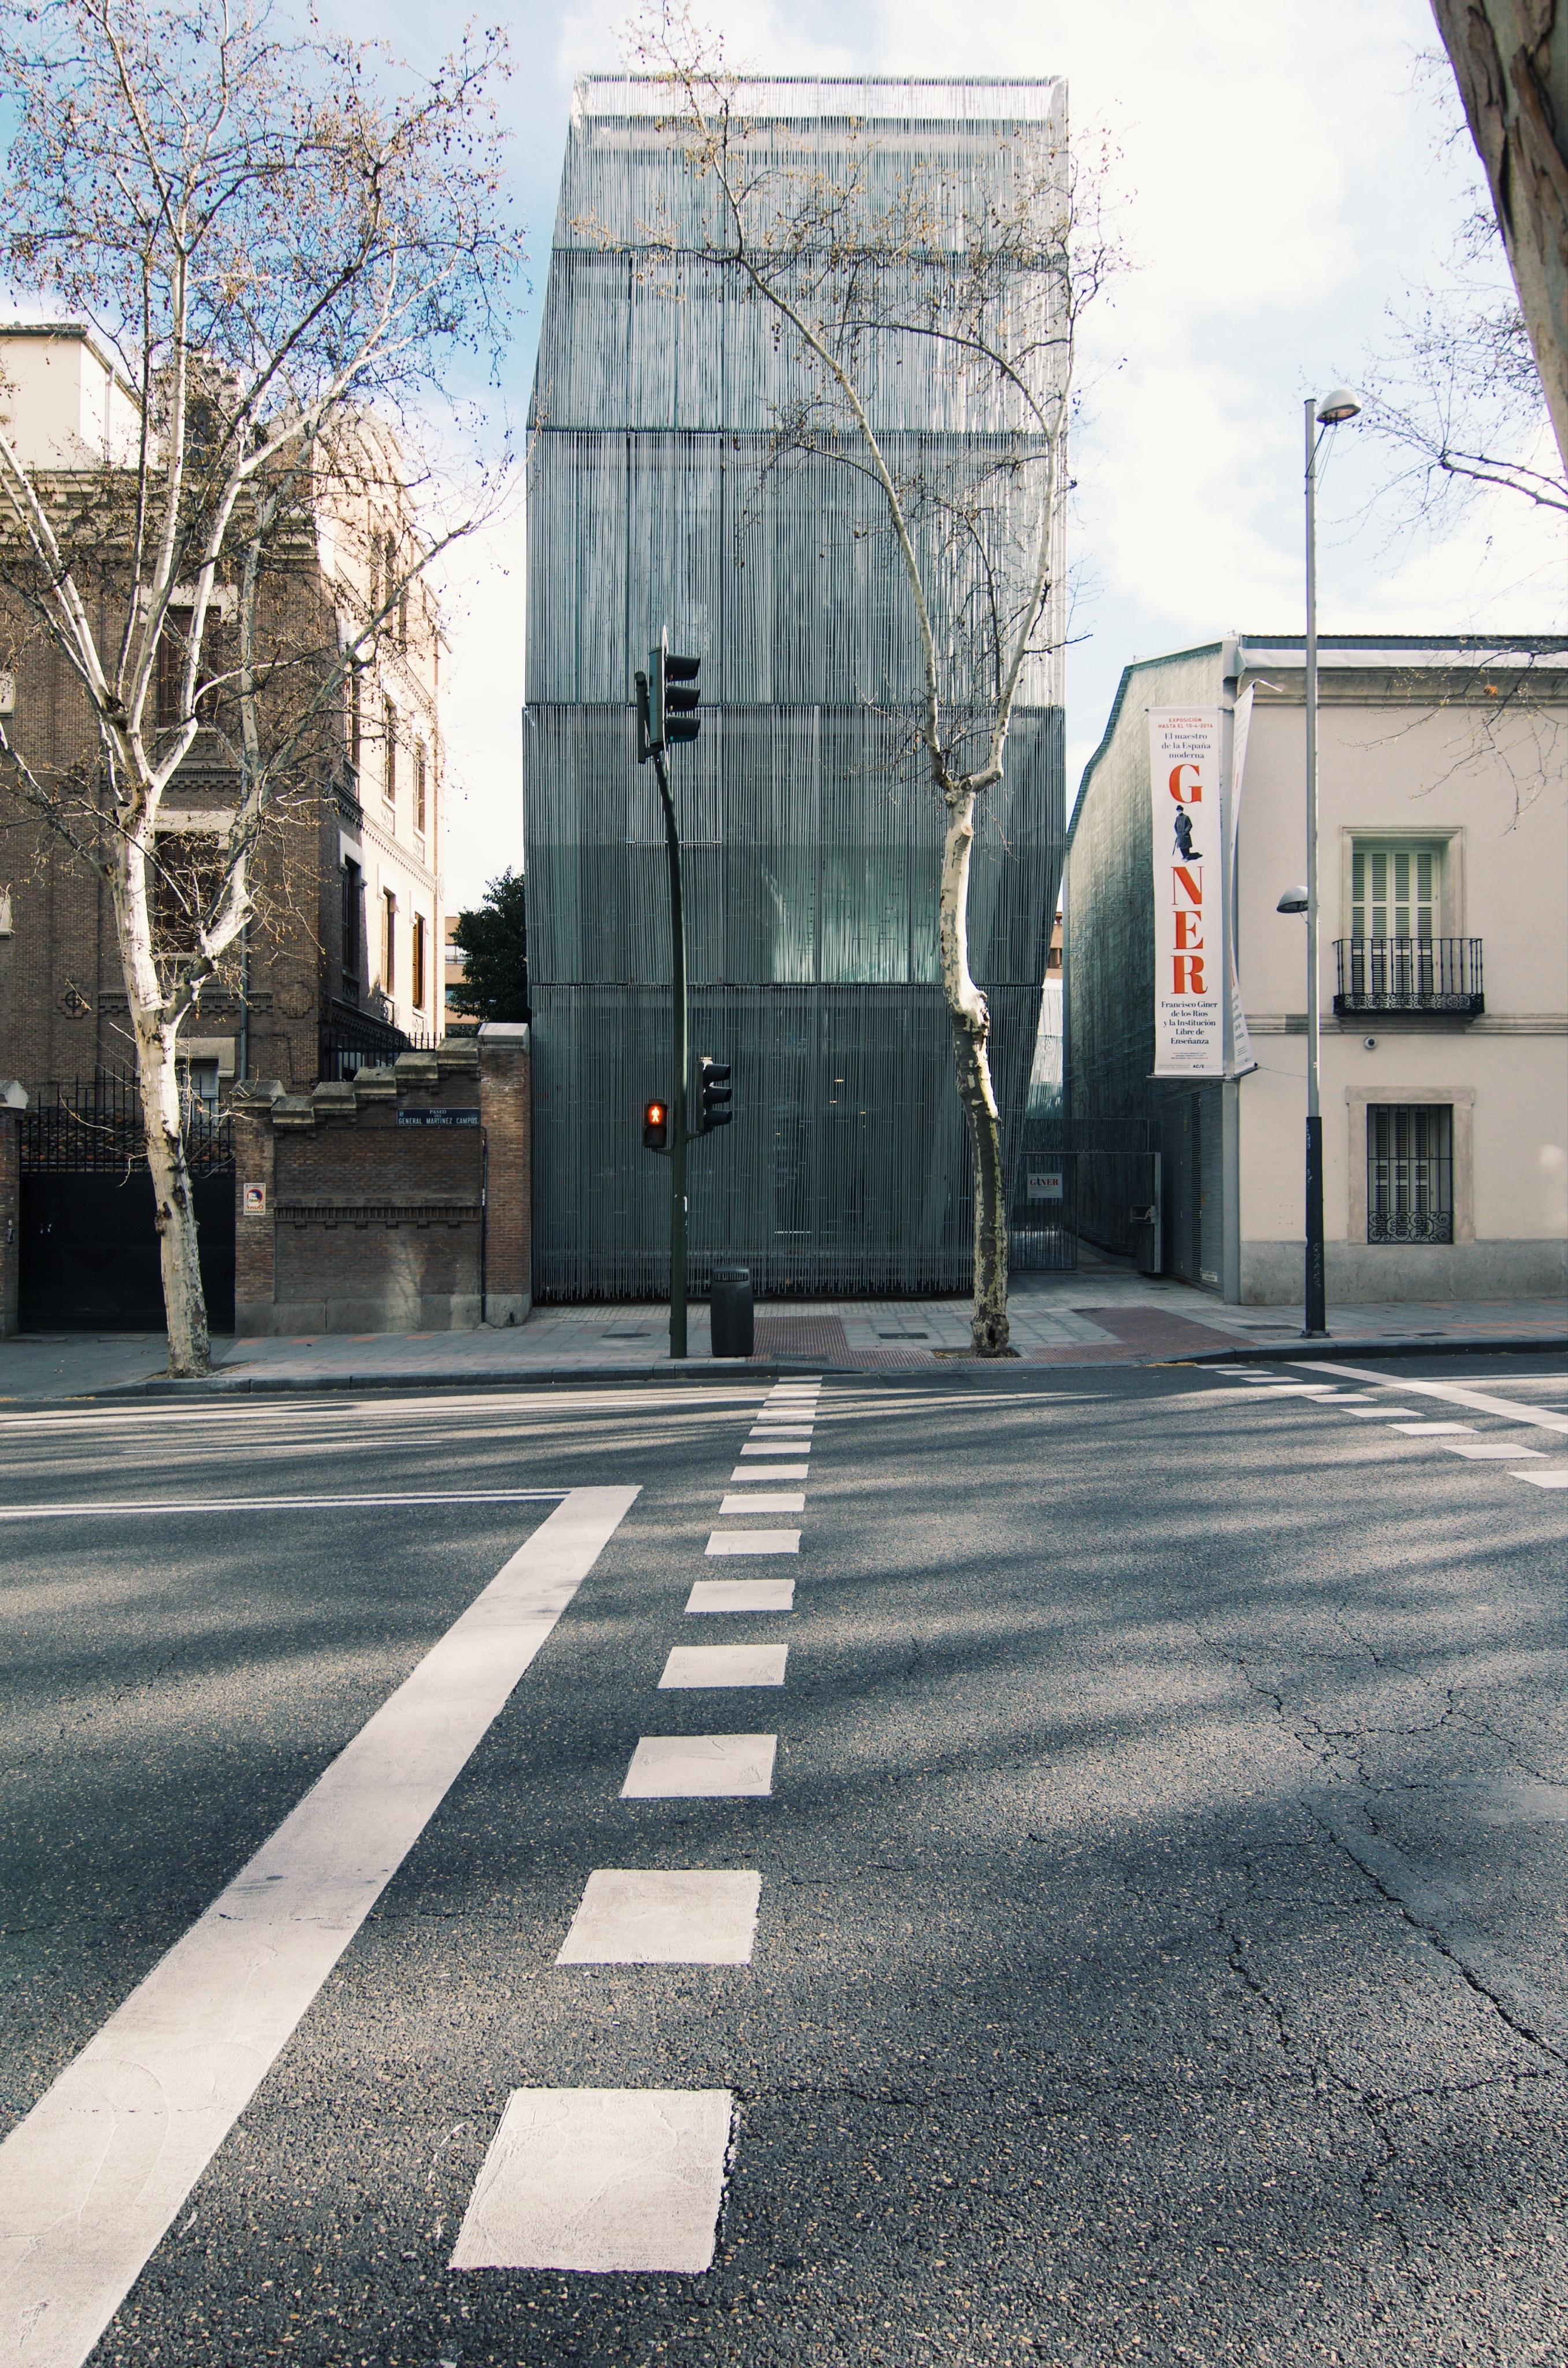
pedestrian, architecture, road, street, alley, city, downtown, facade, lane, infrastructure, shape, pedestrian crossing, road surface, urban area